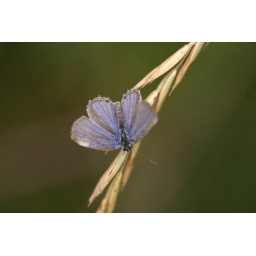
butterfly in a field